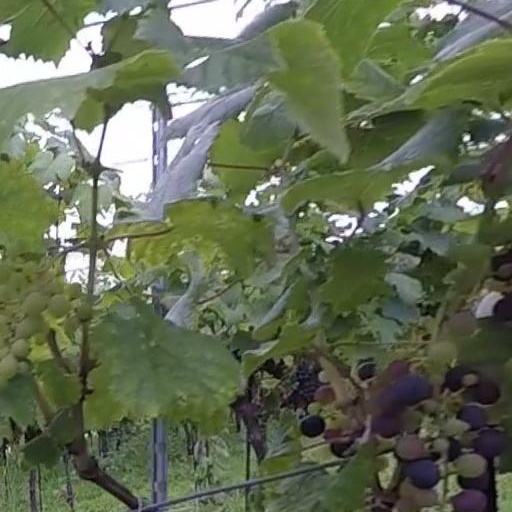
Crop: grape